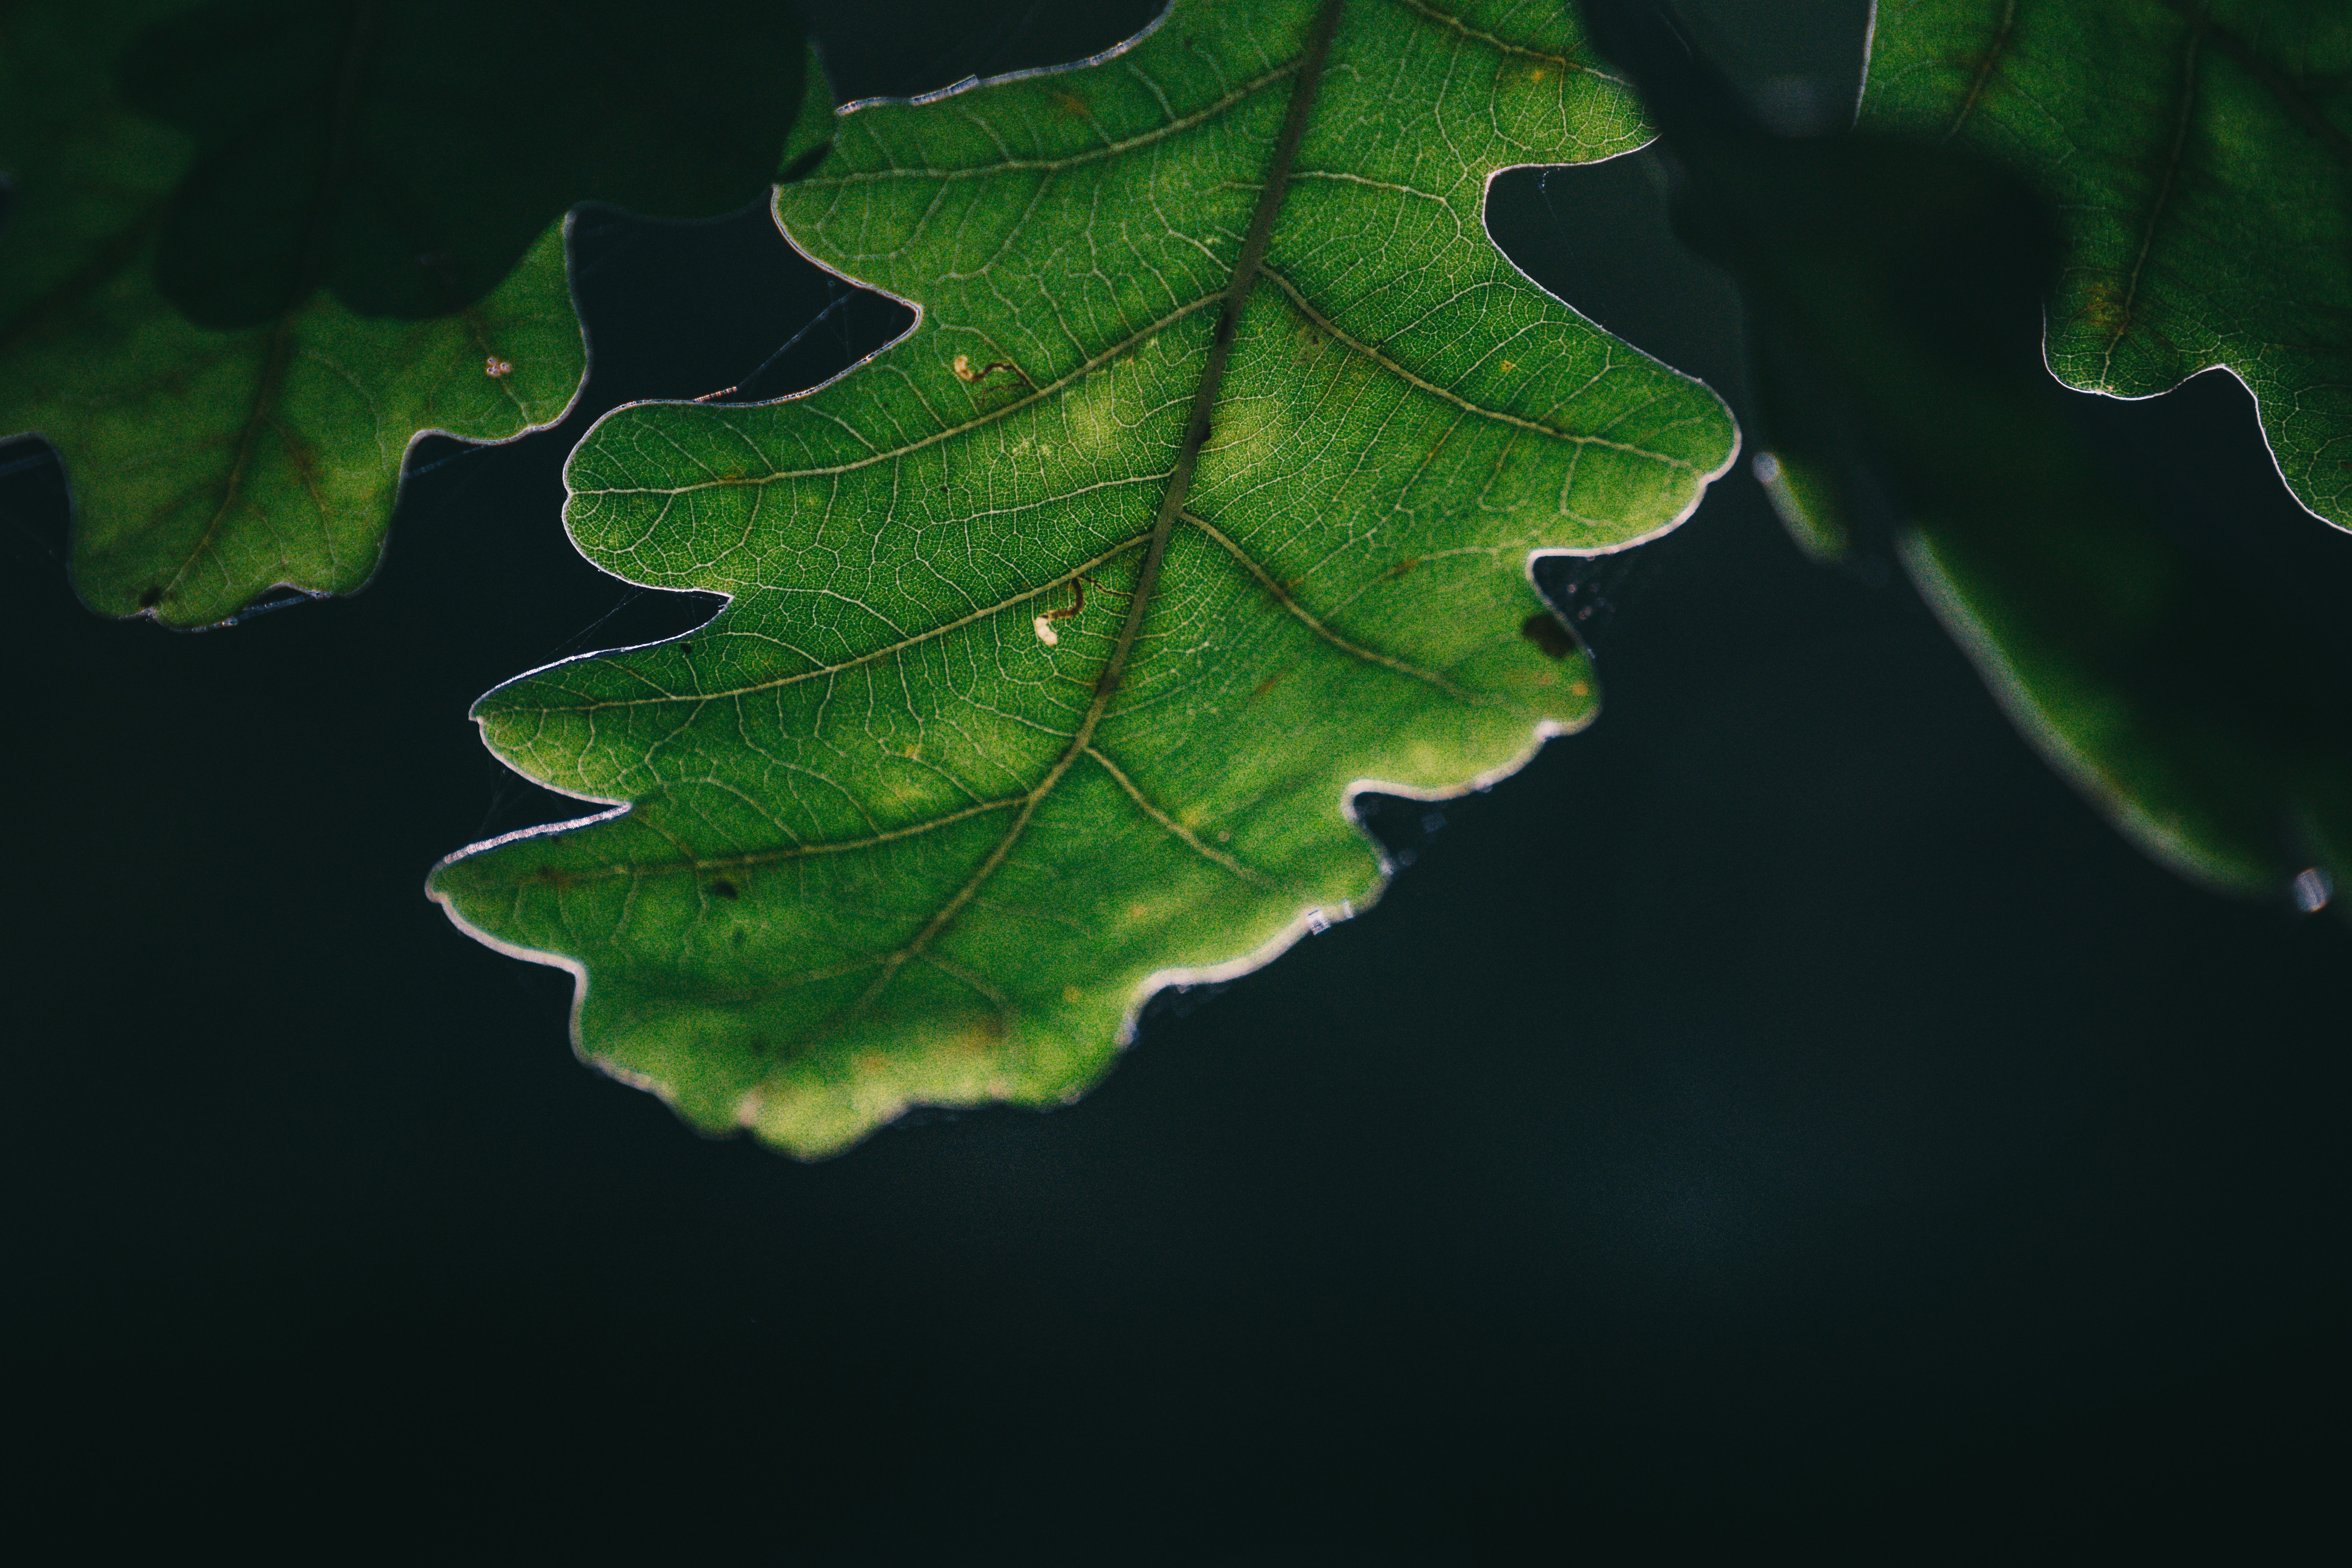
leaf, green, tree, plant, botany, woody plant, Black maple, flower, plane, flowering plant, vascular plant, plant pathology, maple leaf, grape leaves